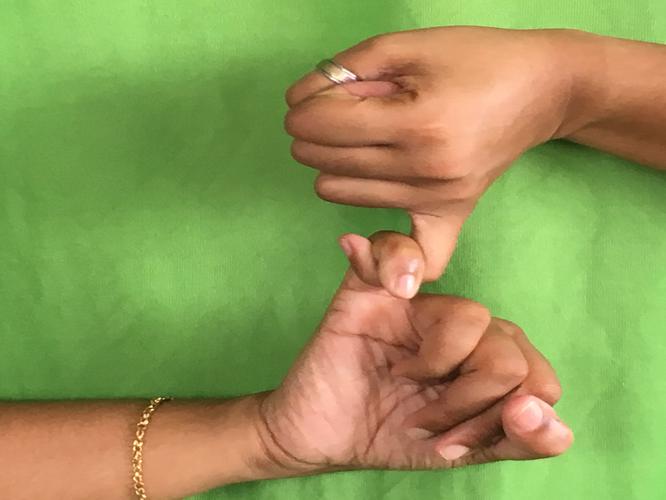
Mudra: Kilaka
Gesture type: double_hand